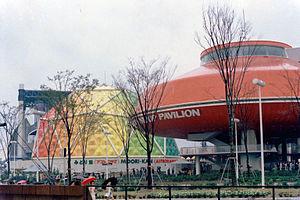
Naoki Urasawa, né le 2 janvier 1960 à Fuchū, préfecture de Tōkyō, Japon, est un dessinateur et scénariste de manga japonais. Ses plus grands succès sont Yawara!, Monster et 20th Century Boys. Il a notamment reçu pour son œuvre trois Prix Shōgakukan, trois Prix d'Excellence du Festival des arts médias de l'Agence pour les affaires culturelles, deux Grands Prix du Prix culturel Osamu Tezuka, un Prix du manga Kōdansha et un Prix de la série du Festival d'Angoulême. Il est également guitariste et chanteur de rock de style « années 1960 ».